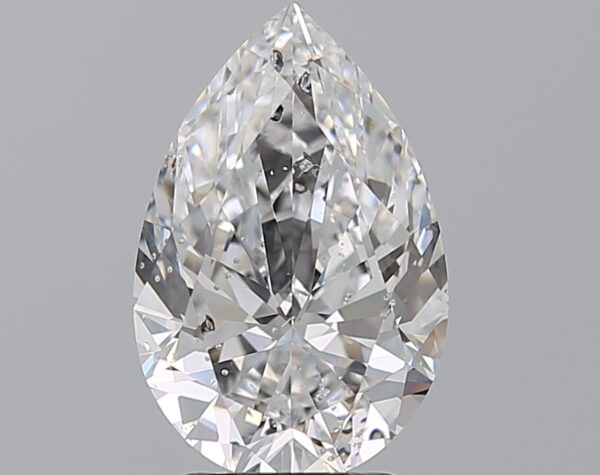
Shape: pear
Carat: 3
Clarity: SI2
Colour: D
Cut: EX
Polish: EX
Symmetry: EX
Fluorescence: N
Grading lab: GIA
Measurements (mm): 12.26 x 8.04 x 4.97